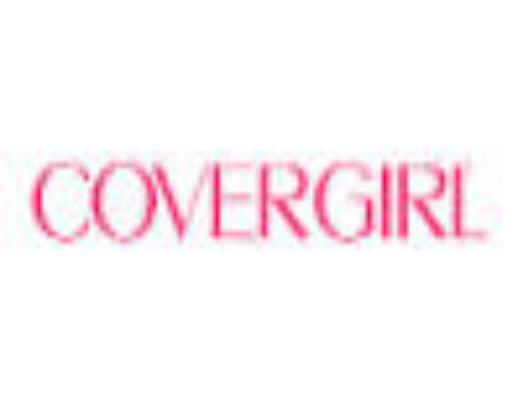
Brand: CoverGirl
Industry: Food